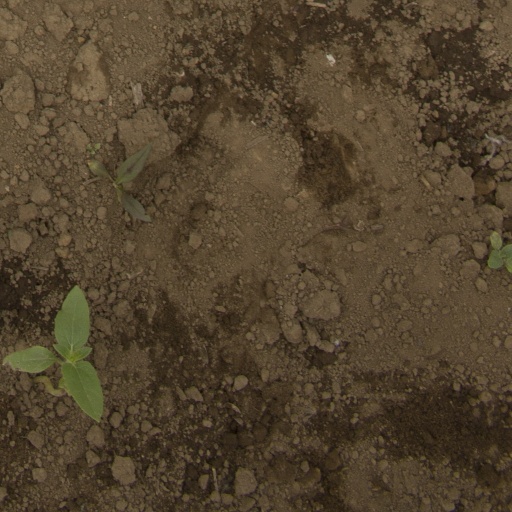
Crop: Jerusalem artichoke